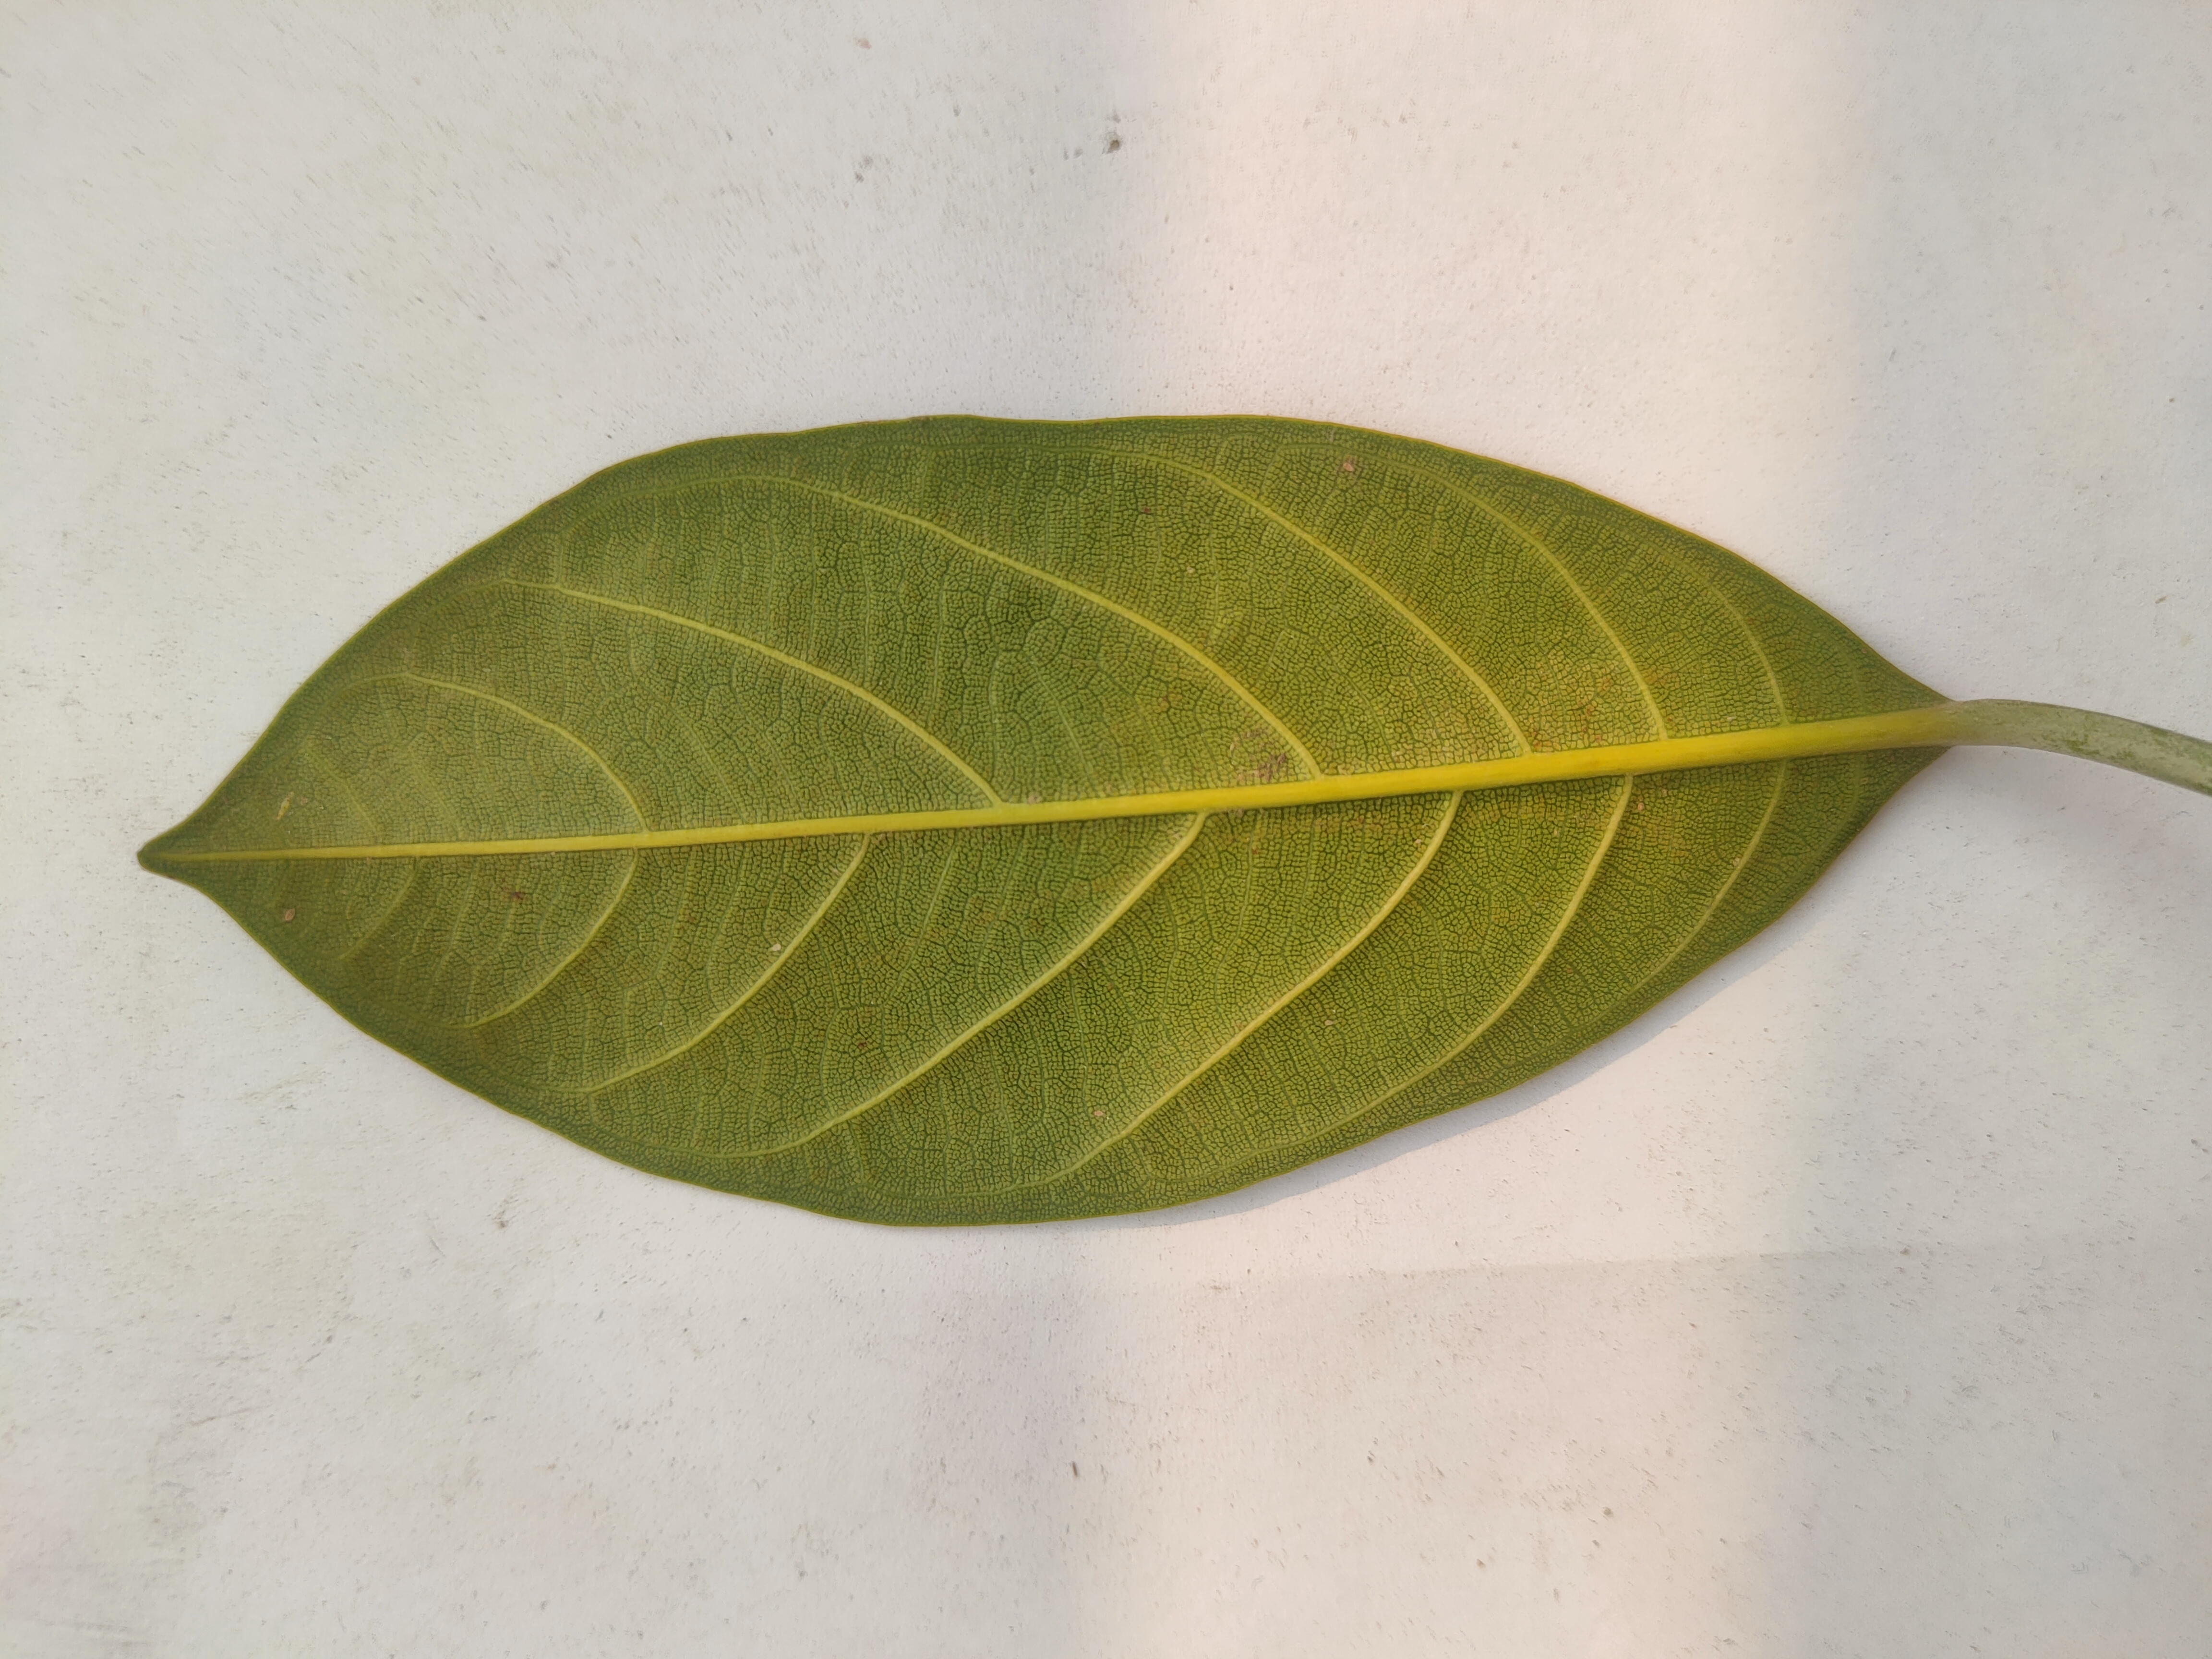
Leaf variety: Jackfruit